Grup d'Elx

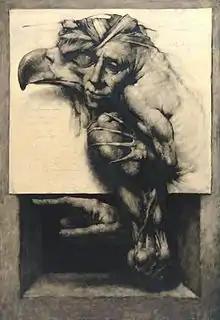
'Mutant eagle', wax on paper, by Joan Castejon.

The Grup d' Elx artists began their training in a precarious artistic scenario. Its activity was a task that built a bridge between modernity and vertebrate and radical vanguard, which for them was inseparable from a social transition out of Francoist Spain. In this sense, as the members of El Paso or Dau al set, the artists of the Grup d' Elx conducted an art in which there are several components that are part of a common denominator: the primacy of intense expressiveness, intentional reduction of color to a minimum and, finally, the belief in an artistic poetics of engagement centered on human beings and their social situation. In fact, one of its most representative members, Joan Castejón, was imprisoned for four years.